Krasdale Foods

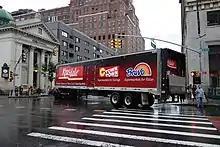
A Krasdale truck on 14th Street in Manhattan.

Krasdale Foods is an independent grocery wholesaler which supplies more than 7,000 products to food retailers, mostly in the New York City metropolitan area. The company owns private label foods and items such as frozen pizza, ice cream, ice cream pops, napkins, cream cheese, bagels, milk, etc.